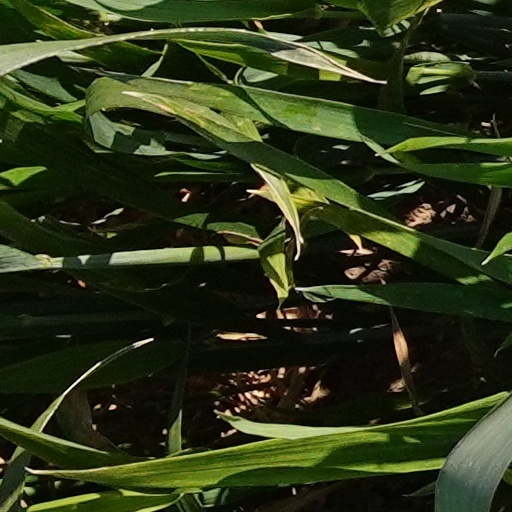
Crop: wheat